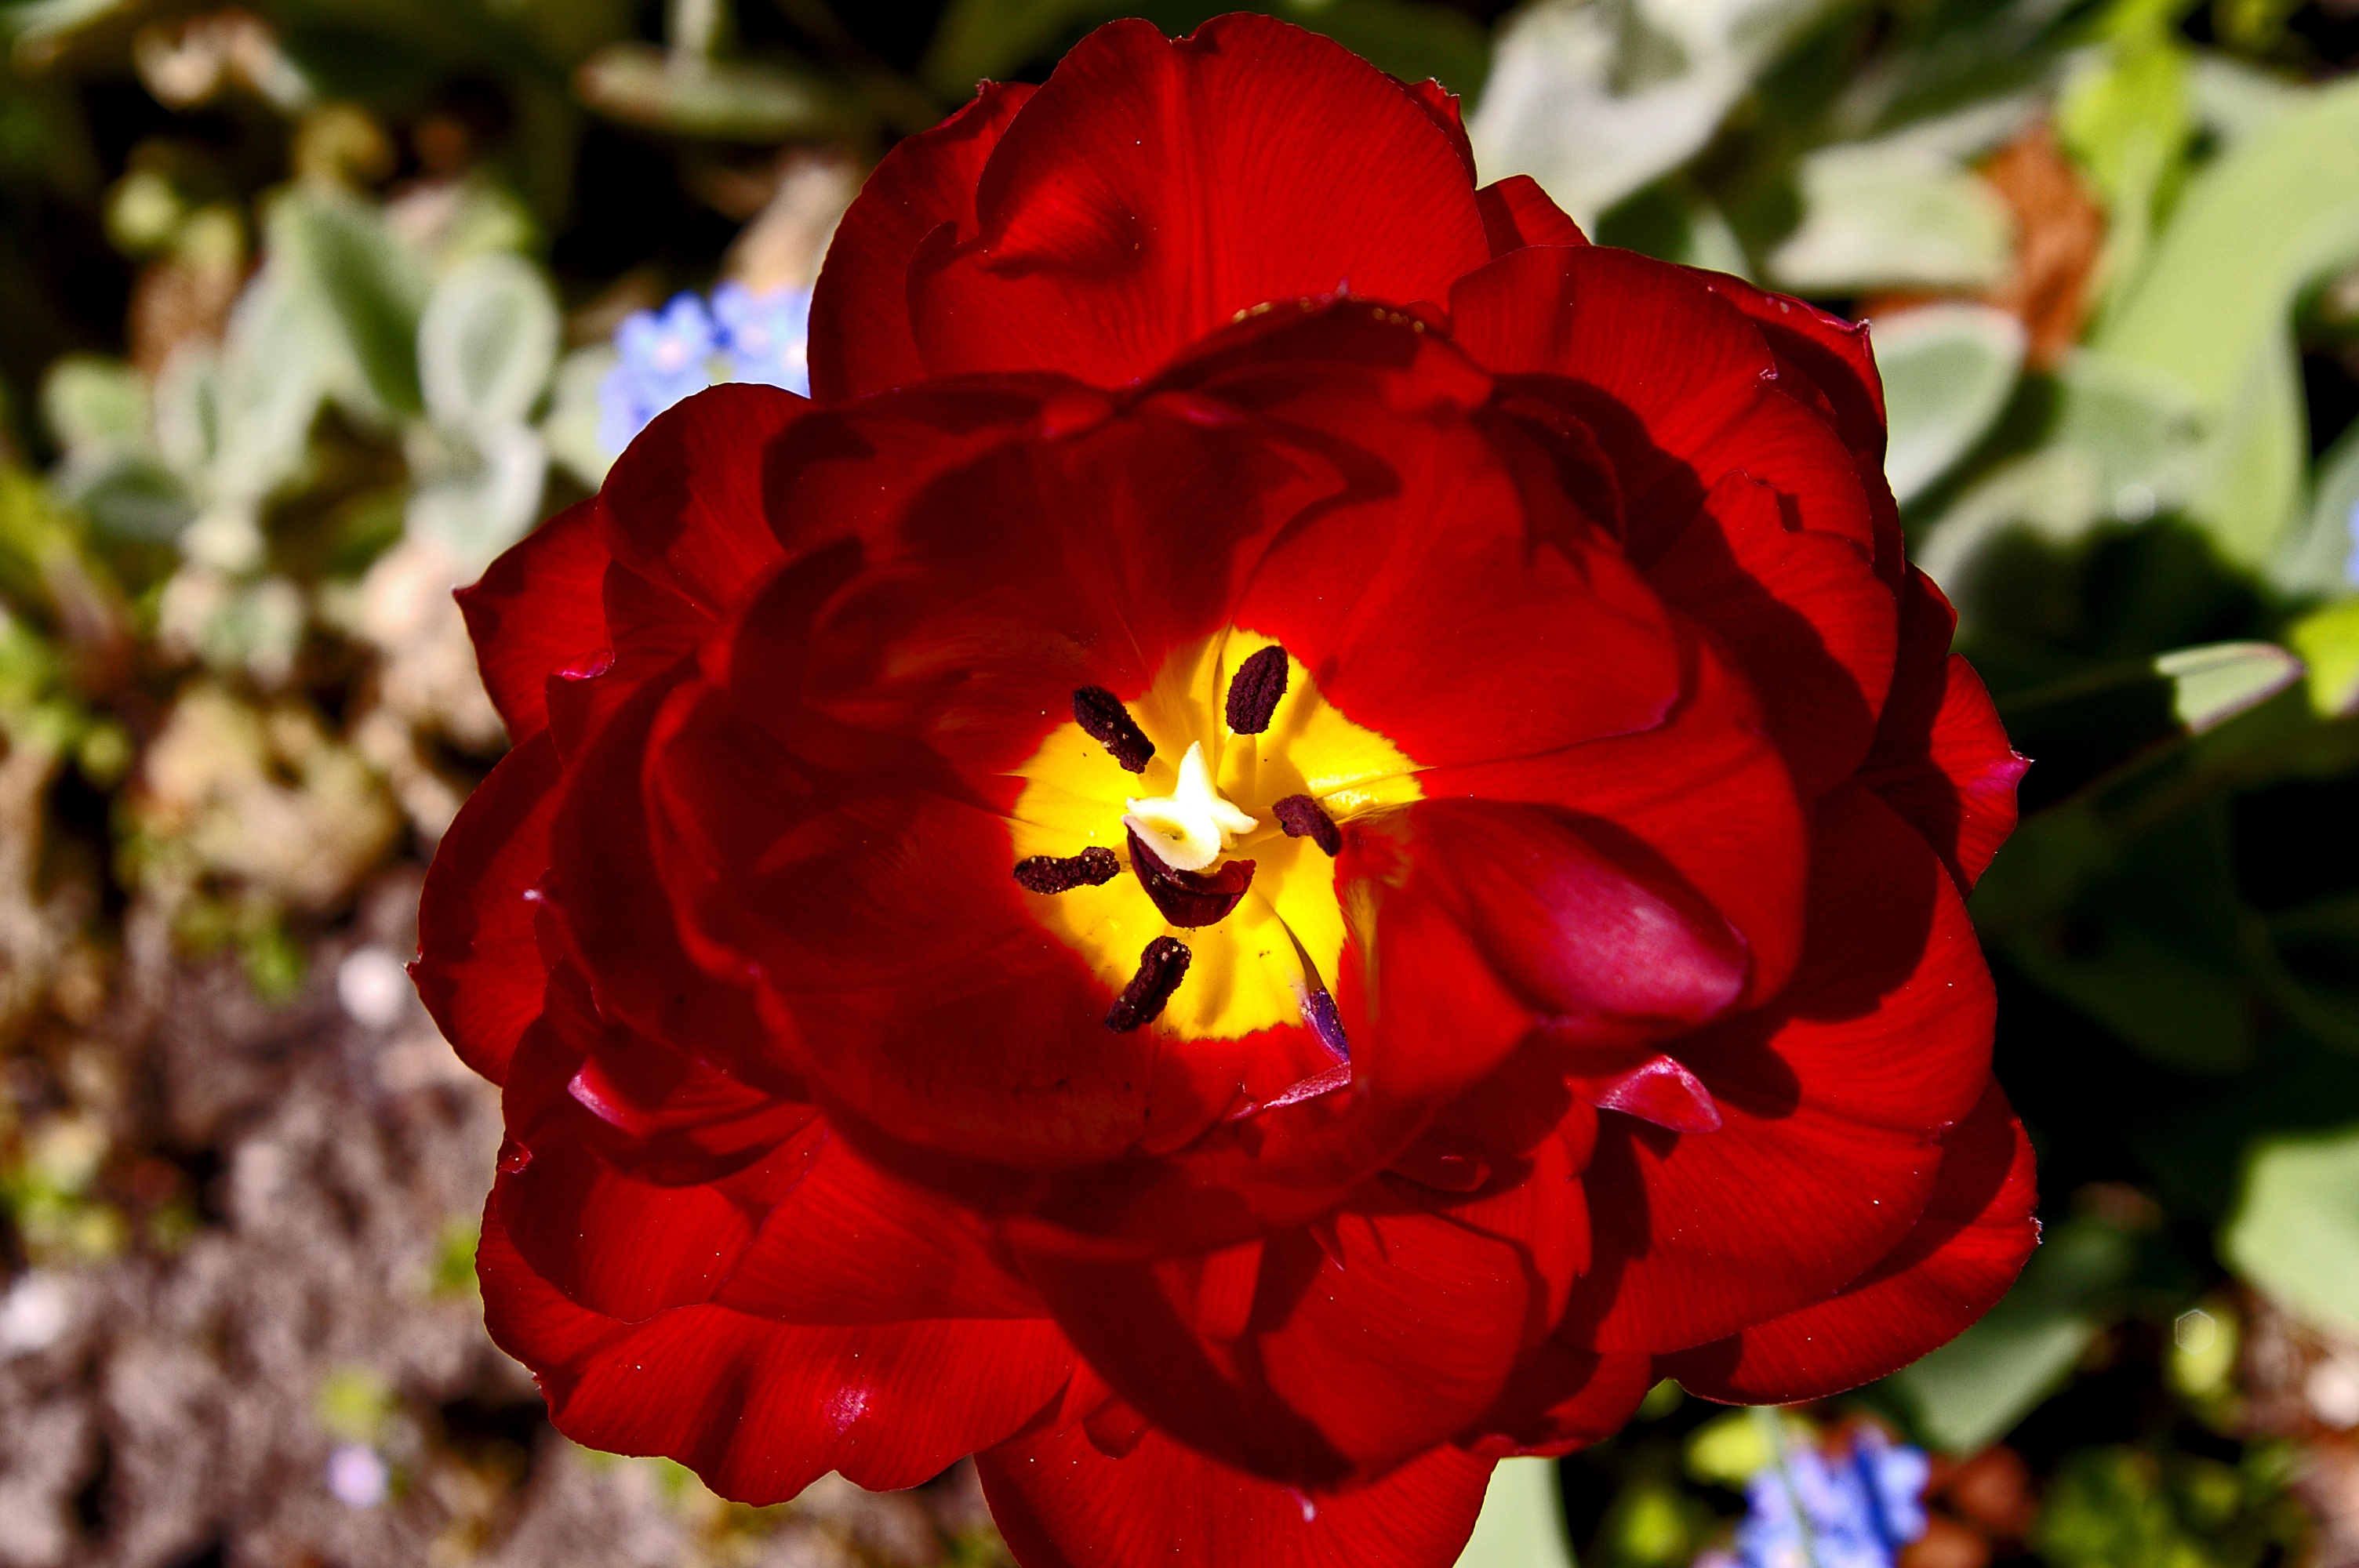
nature, blossom, open, plant, flower, petal, bloom, tulip, spring, red, color, botany, colorful, garden, flora, flowers, flower bed, farbenpracht, petals, bright, beautiful, tulips, exotic, flower garden, early bloomer, spring flower, awakening, full bloom, macro photography, blossomed, fr hlingsanfang, harbinger of spring, tulpenbluete, flowering plant, fr hlingsbl her, red tulips, flower bulb, double flowers, roses tulips, land plant